Amaterasu

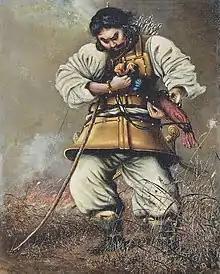
Yamato Takeru

An anecdote concerning Emperor Sujin relates that Amaterasu (via the Yata-no-Kagami and the Kusanagi sword) and Yamato-no-Okunitama, the tutelary deity of Yamato, were originally worshipped in the great hall of the imperial palace. When a series of plagues broke out during Sujin's reign, he "dreaded [...] the power of these Gods, and did not feel secure in their dwelling together." He thus entrusted the mirror and the sword to his daughter , who brought them to the village of Kasanuhi, and she would become the first Saiō. and delegated the worship of Yamato-no-Okunitama to another daughter, Nunakiirihime. When the pestilence showed no sign of abating, he then performed divination, which revealed the plague to have been caused by Ōmononushi, the god of Mount Miwa. When the god was offered proper worship as per his demands, the epidemic ceased.